Simon O'Neill

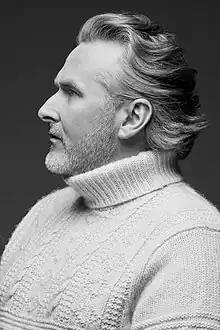
Simon ONeill Wikipedia

This prestigious cover contract lead to his Metropolitan Opera debut (2006) as the Gran Sacerdote in "Idomeneo", conducted by James Levine, and his debut at the Royal Opera House as Jenik in "The Bartered Bride" under Sir Charles Mackerras. Subsequent debuts included Florestan in "Fidelio" with Antonio Pappano, "Die Zauberflöte" at the Salzburg Festival with Riccardo Muti, and the title role in "Parsifal" at the Vienna State Opera with Christian Thielemann.